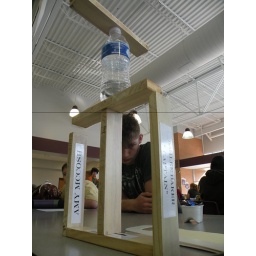
A statue Matt made using our quiz bowl nameplates and a water bottle. He's in the background, glaring.